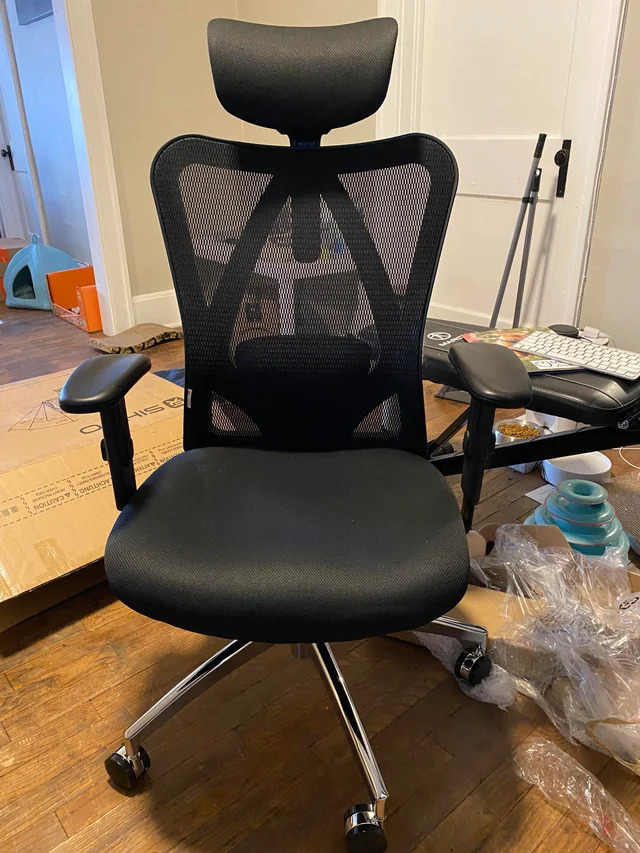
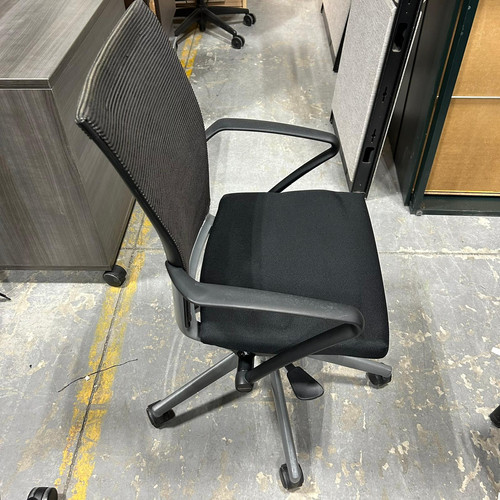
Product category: items_chair
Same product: no